Queluz, Portugal

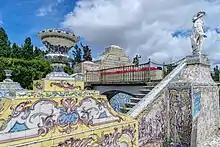
Queluz is famed for its gardens.

Between July and August is a free fair outside the D. Maria Pousada that recreates the golden age of the Queluz National Palace. The "Feira Setecentista" ("Eighteenth-Century Fair") recreates the reign of Queen Mary I of Portugal, and transports visitors back into a period where artisans and merchants produced arts and crafts. Choral concerts are also common to Sunday afternoons at Queluz National Palace, owing to the three choirs in the city.